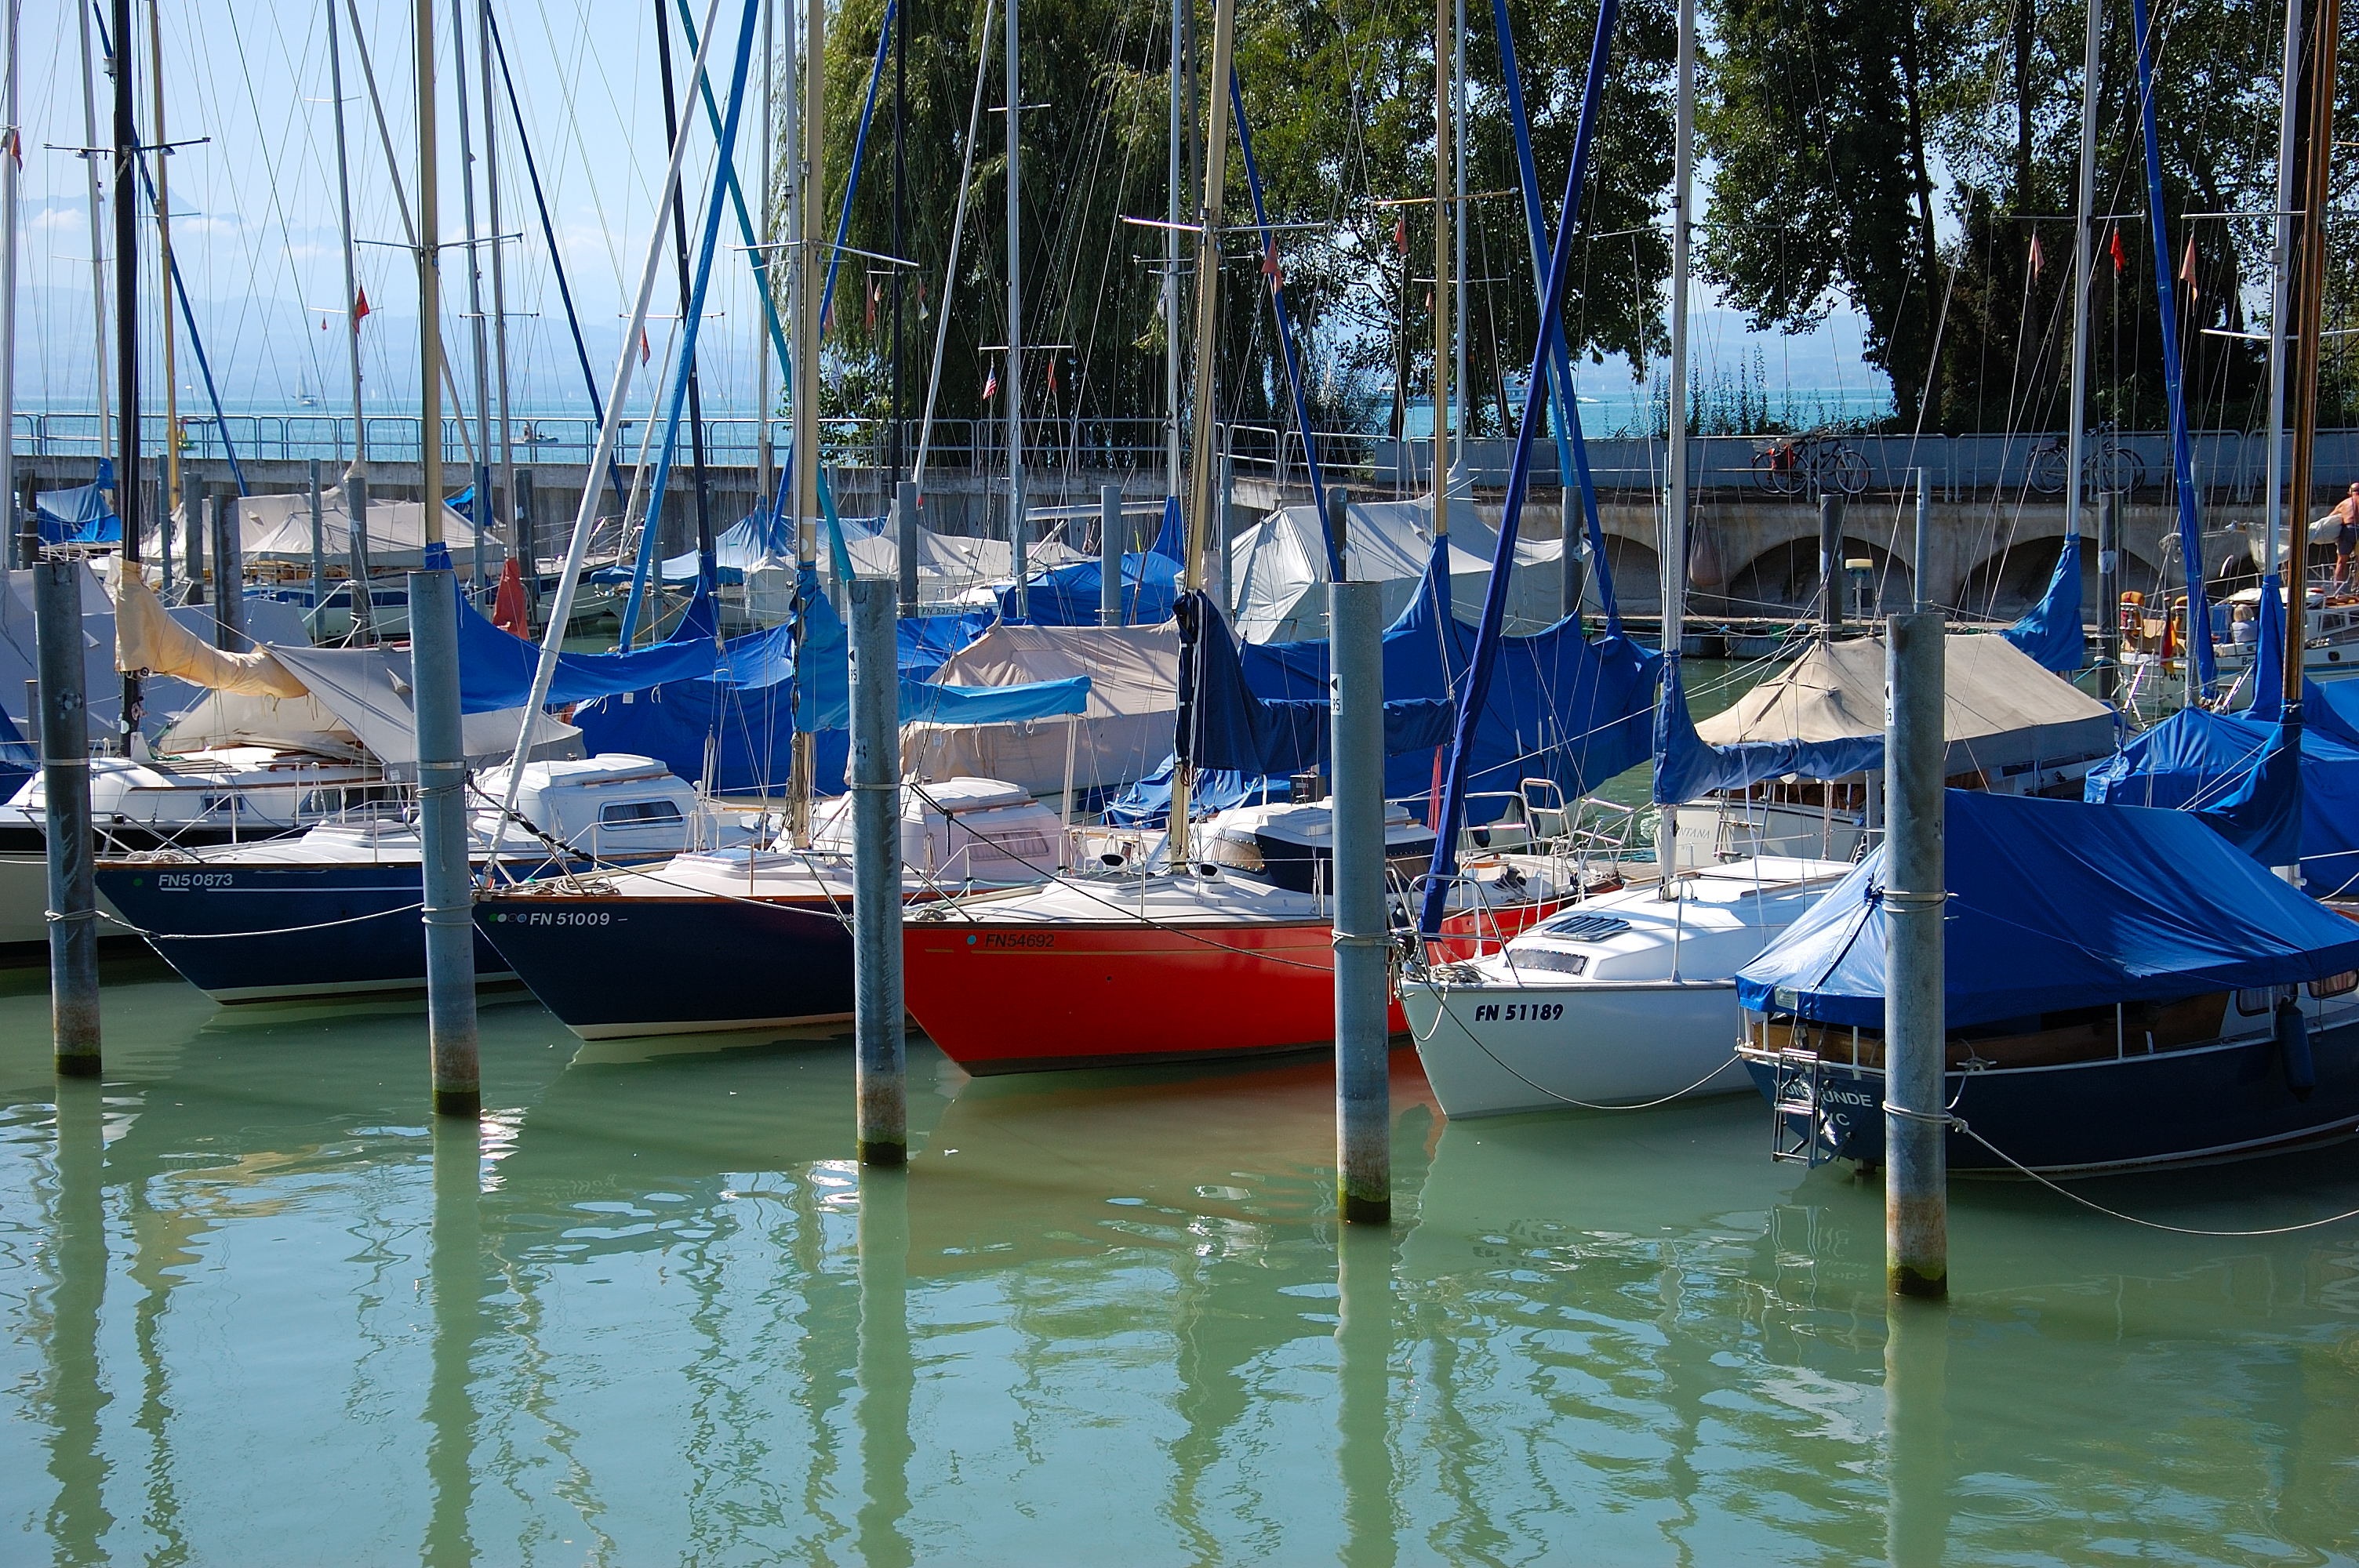
sea, dock, boat, vehicle, mast, sailing, harbor, marina, port, sailboat, sail, germany, watercraft, lake constance, sailing boats, constance, investors, baden wurttemberg